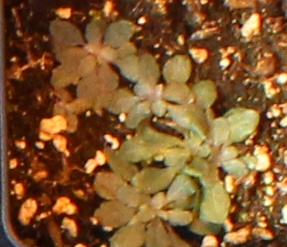
Label: Horseweed